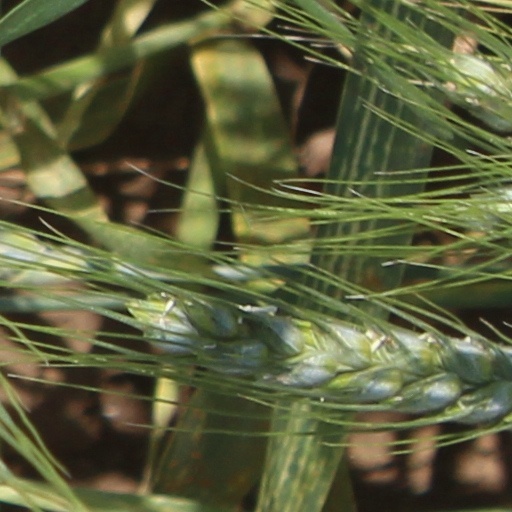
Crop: wheat